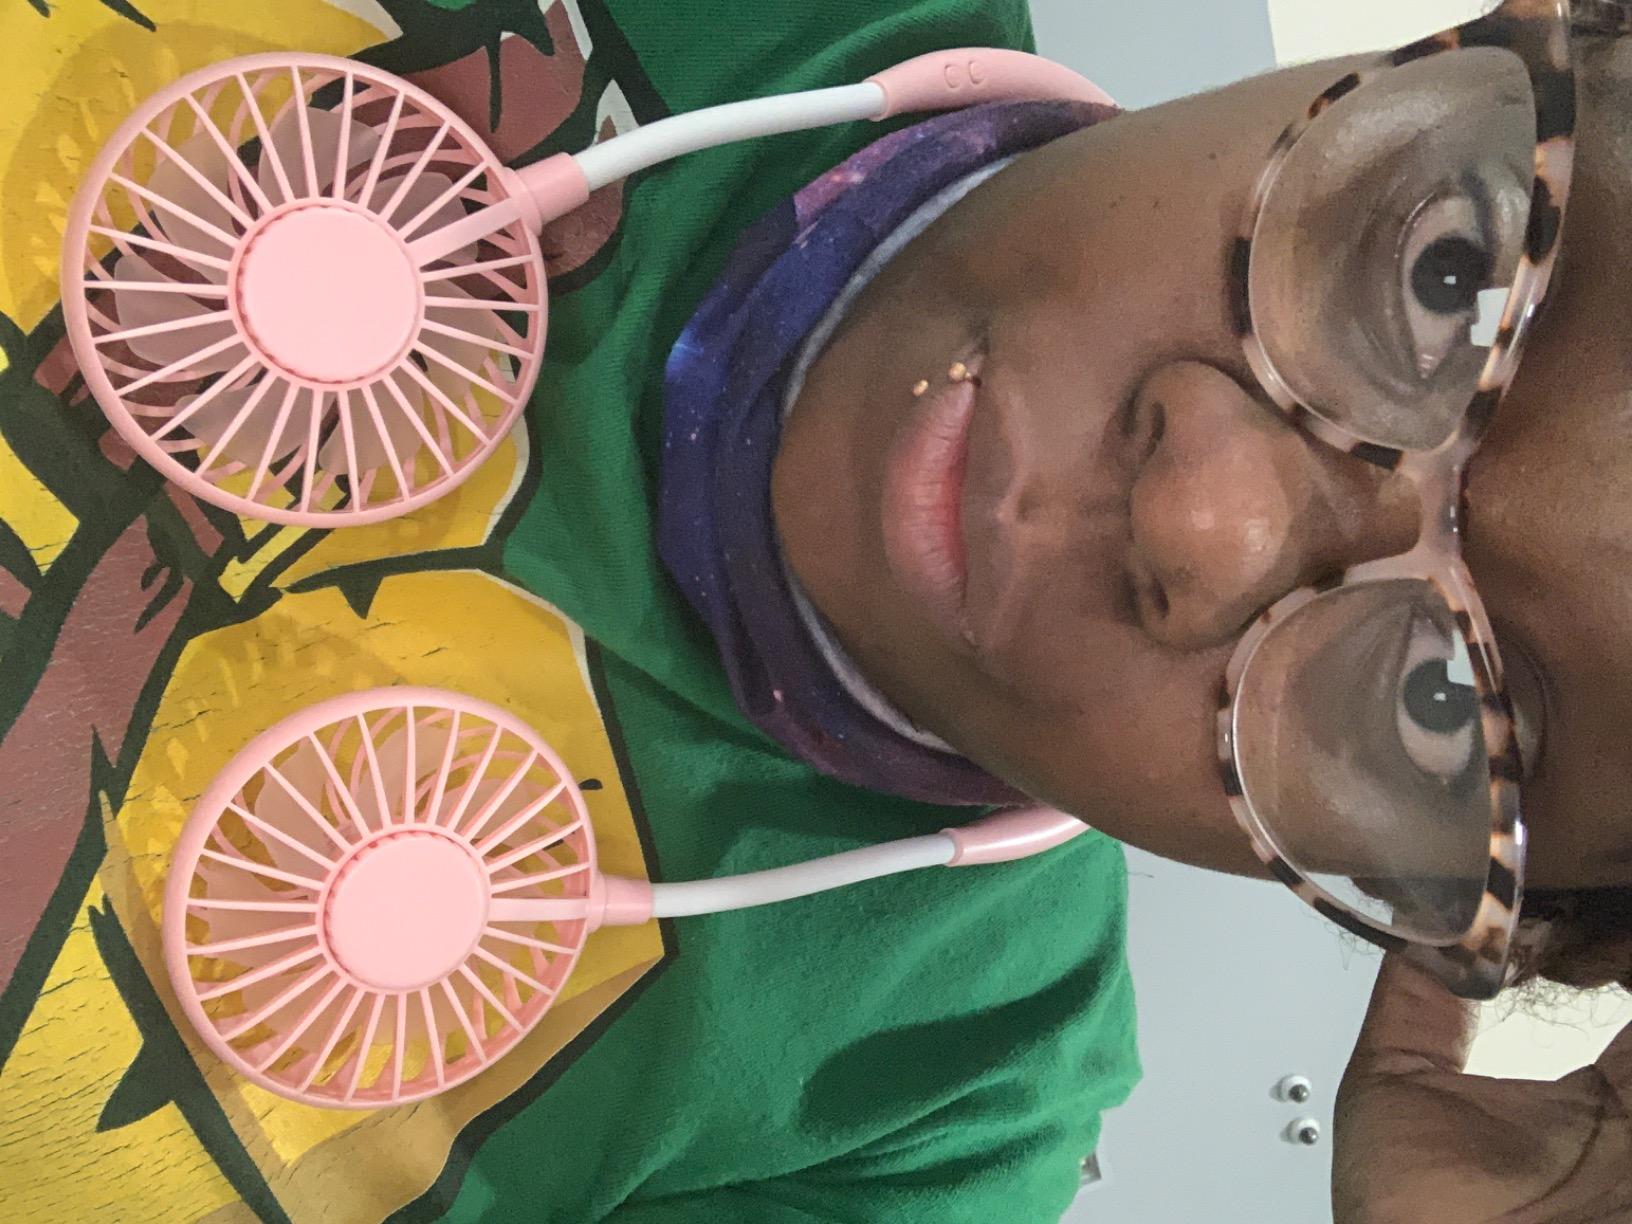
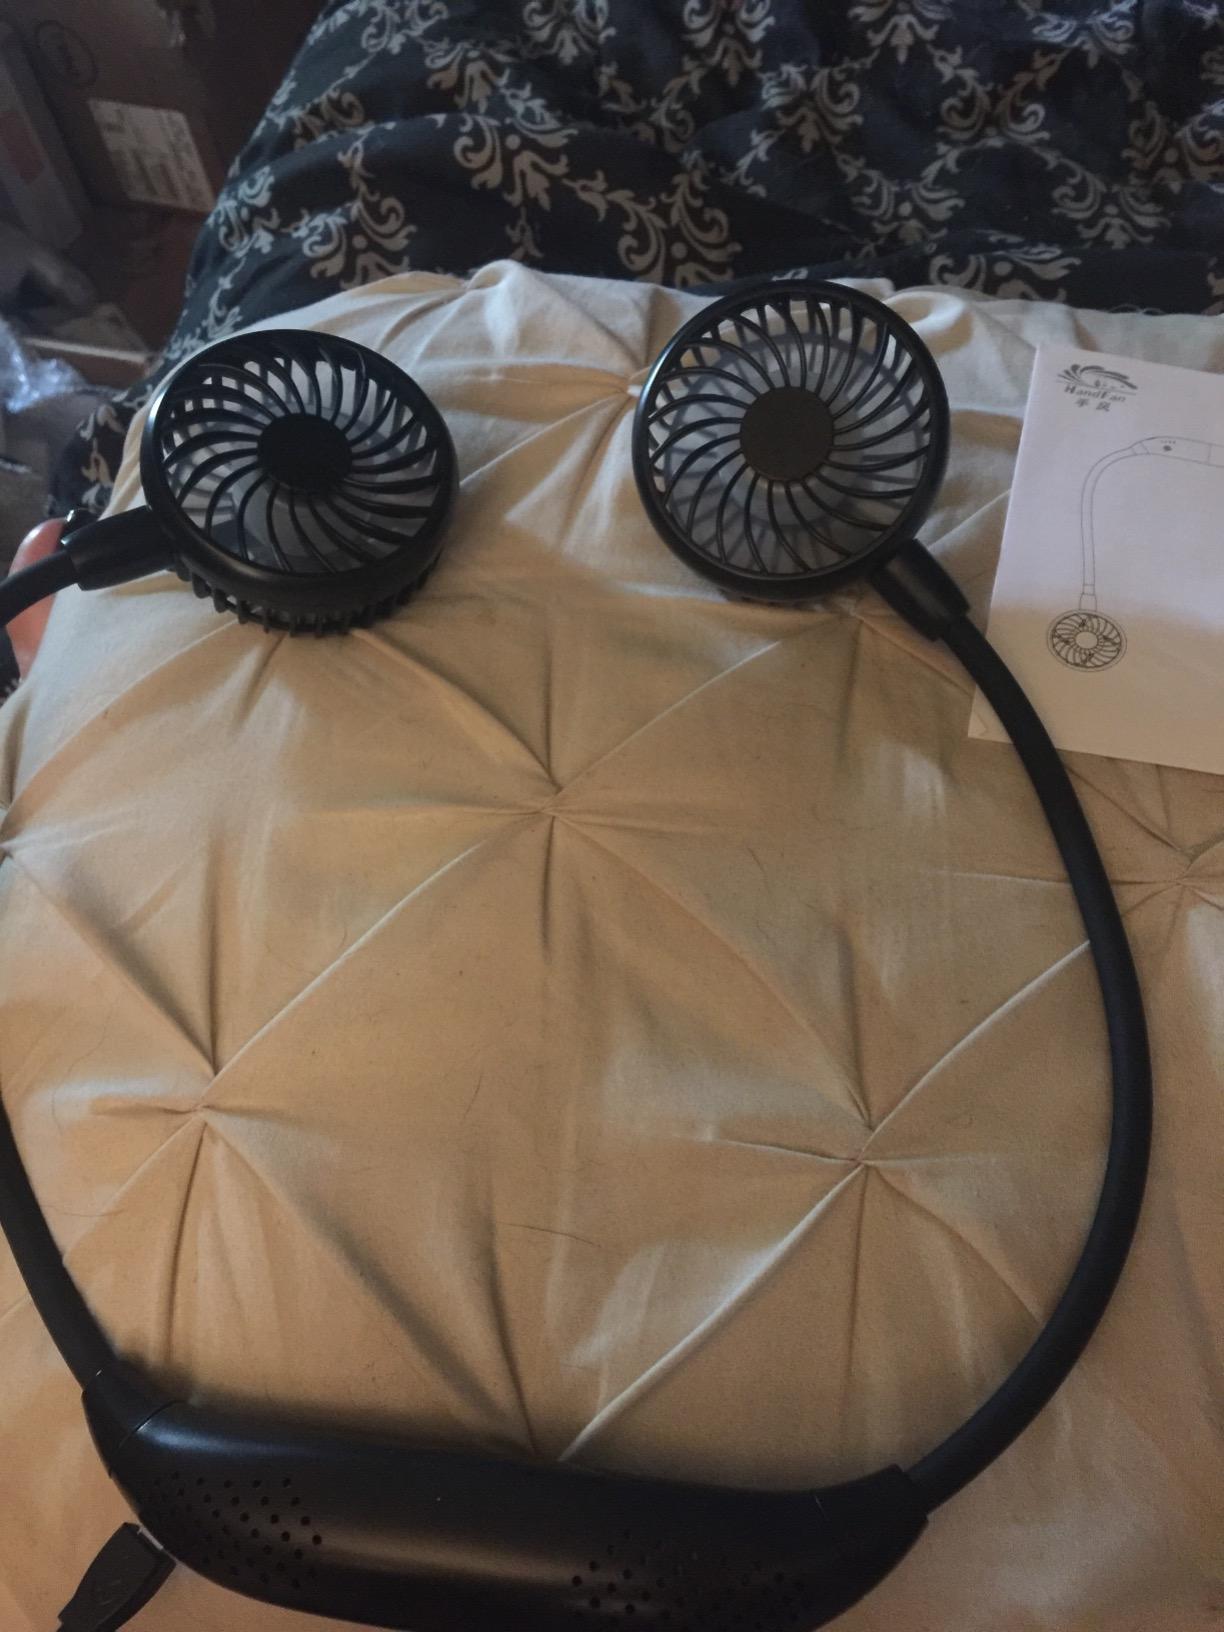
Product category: fan
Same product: no